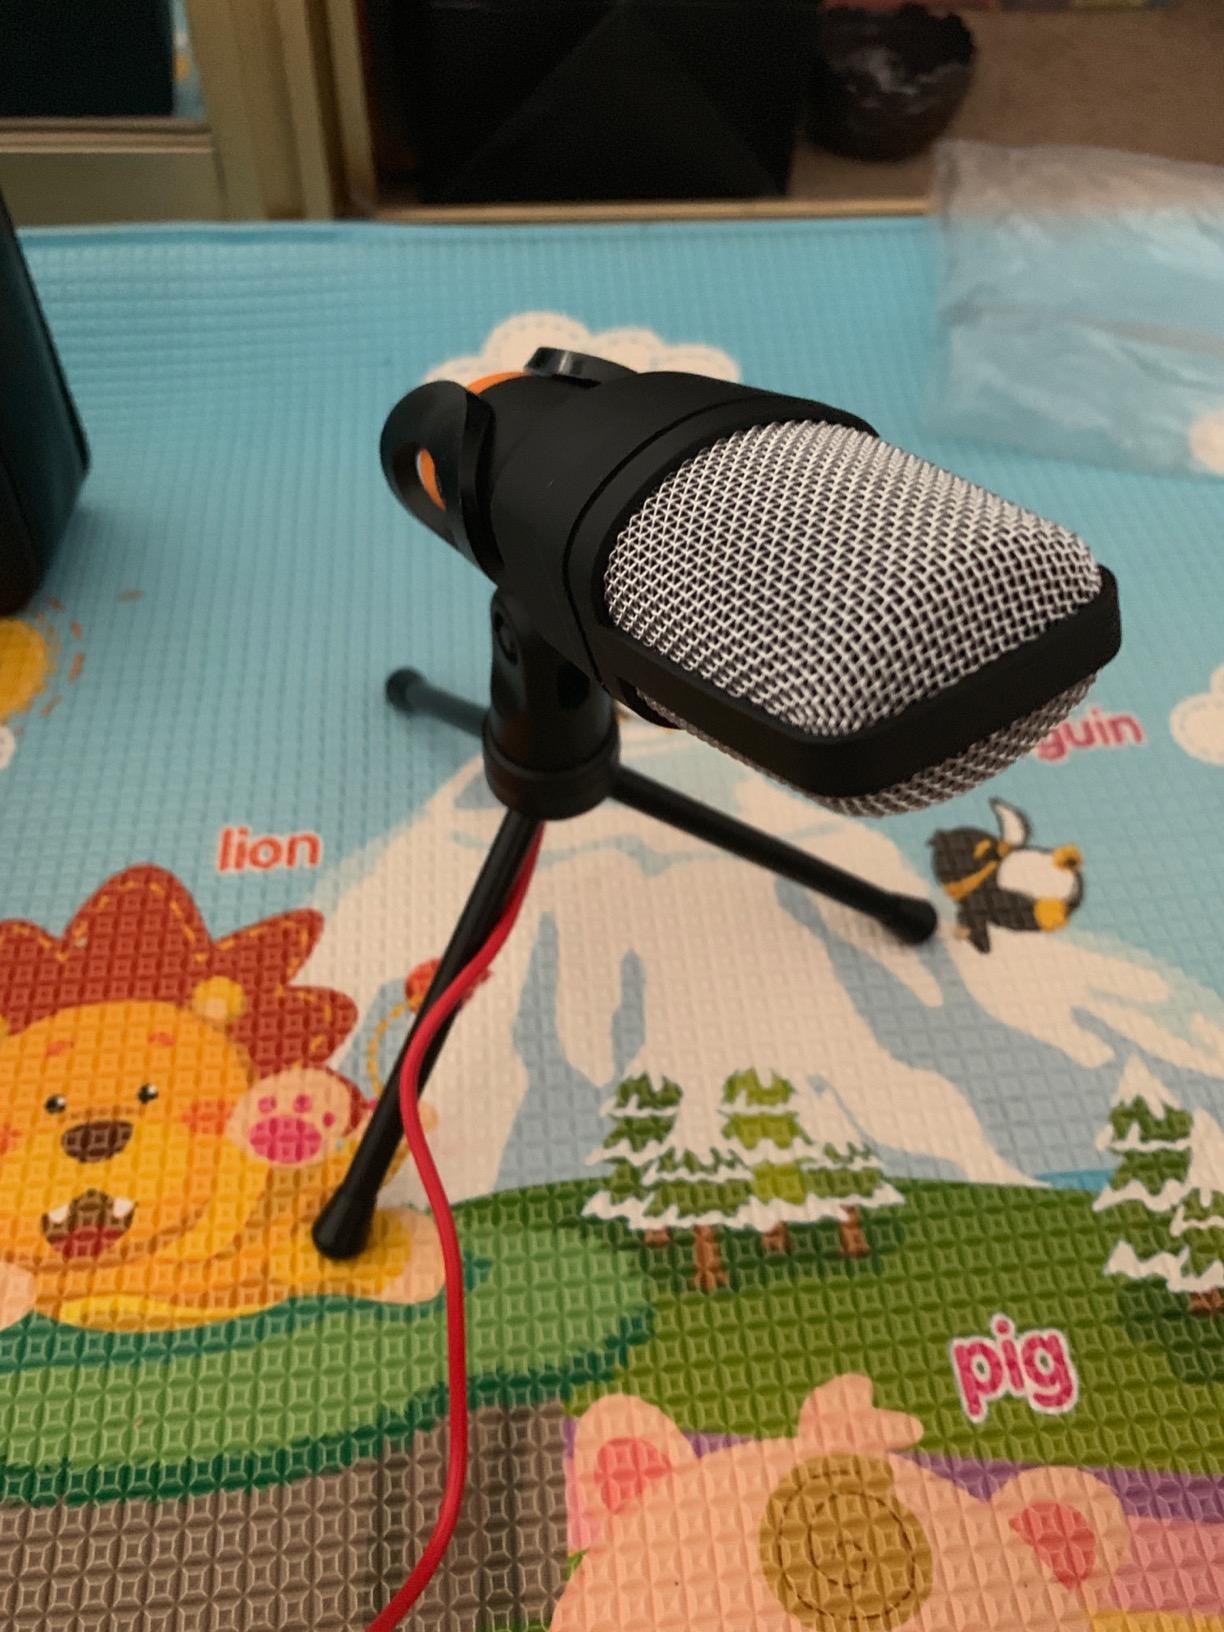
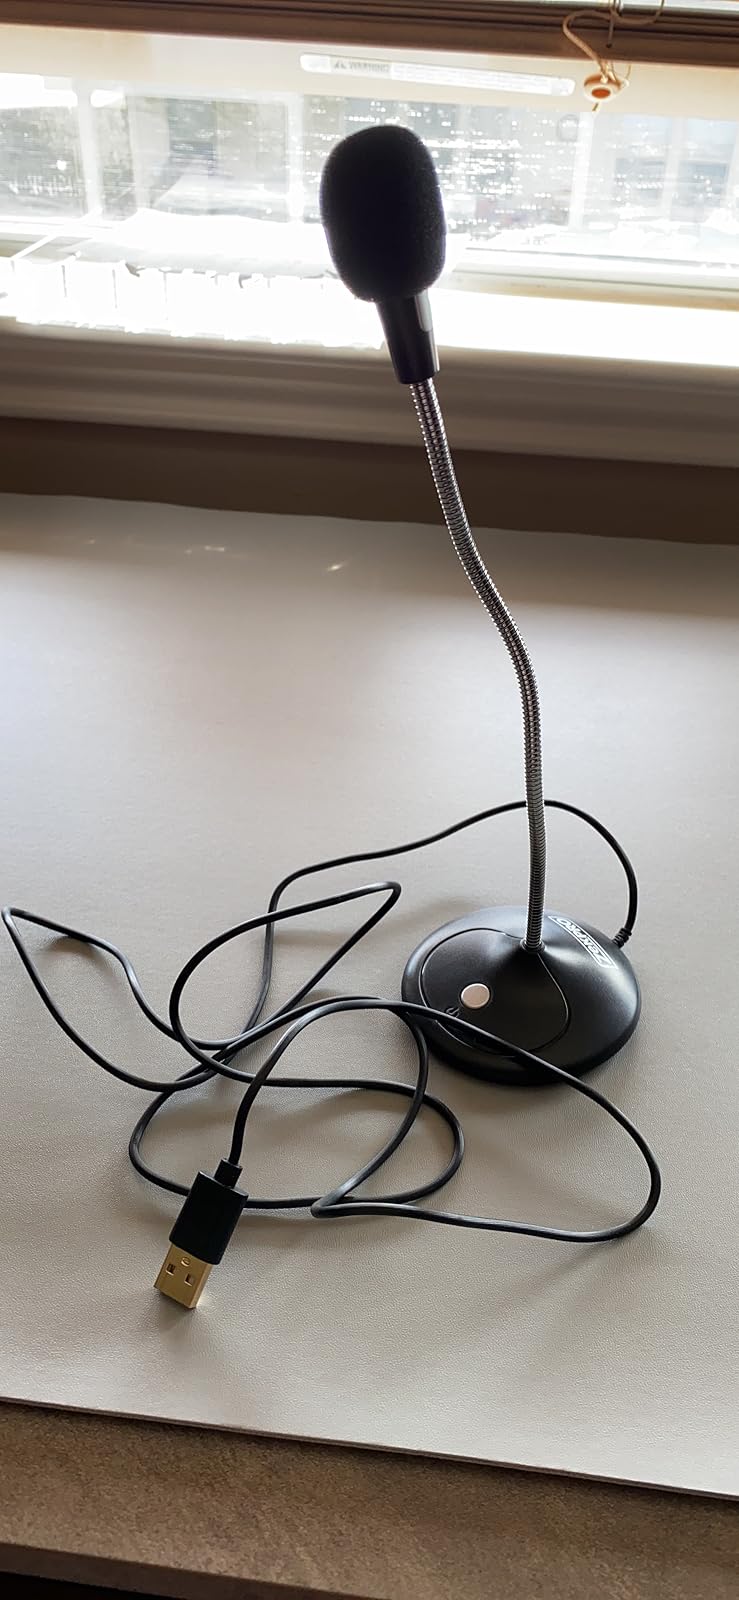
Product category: microphone
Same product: no